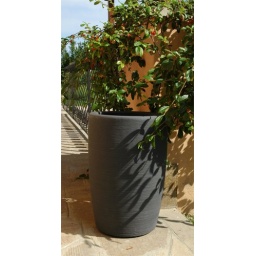
Orchidea "Linea Fiore" - Pots for plants and flowers in rotomolded polyethylene